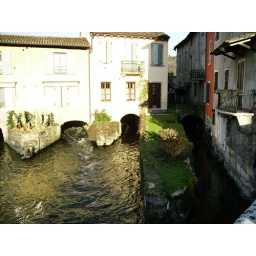
l'acqua scorre sotto le case.....the water flows under the houses .....